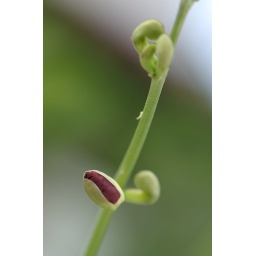
I found this plant in an empty house next to mine. I don't know the name of it yet.